Selsley

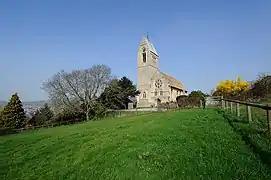

Alongside the manor house lies Selsley Church, commissioned by the Marling family during the mid-19th century and modelled by Bodley in the French Gothic style. Its stained glass was one of the first commissions undertaken by William Morris and his partners Rossetti, Webb, Ford Madox Brown and Burne-Jones. The design of the church derives from the squire's name. The church is modelled on one seen in Marling in the disputed area of the Italian Tyrol.